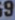
Number: 9